West Virginia University

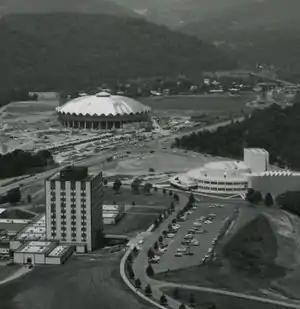
A view of the Evansdale campus and many new facilities constructed around 1970, including the iconic WVU Coliseum

Preparation for the baby boomer generation and plans for curriculum expansion led to the purchase of land for the Evansdale and Medical campuses. The growth of downtown Morgantown limited the space available on the original campus; the new site was nearly two miles north on what had been farmland. Beginning in the late 1950s the university experienced the most rapid period of growth in its history. In 1957, WVU opened a Medical Center on the new campus and founded the first school of dentistry in West Virginia. The basketball program reached a new level of success when the university admitted future 14‑time NBA All-Star and Hall of Fame player Jerry West, who led the team to the national championship game in 1959. As enrollment approached 14,000 in the 1960s, the university continued expansion plans by building the Evansdale Residential Complex to house approximately 1,800 students, the Mountainlair student union, and several engineering and the creative arts facility on the Evansdale campus. In 1970, the WVU Coliseum, a basketball facility with a capacity of 14,000, opened near the new campus. As the facilities expanded, the university researched ways to move its growing student population across the split campuses and to solve its worsening traffic congestion. The resulting Personal Rapid Transit system opened in 1973 as the world's first automated rapid transit system.